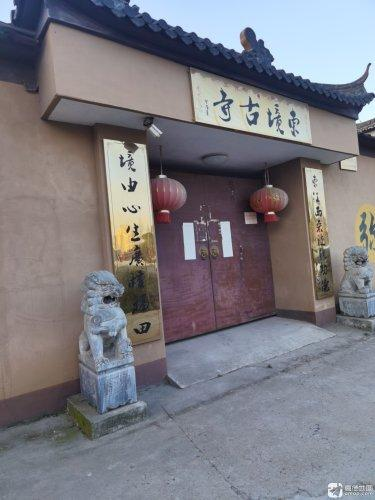
地标名称：东境古寺
所在城市：湖州市·德清县